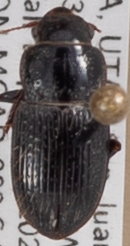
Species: Piosoma setosum
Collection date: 2023-09-19
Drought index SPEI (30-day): -0.732
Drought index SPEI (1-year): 0.006
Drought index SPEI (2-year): -0.39